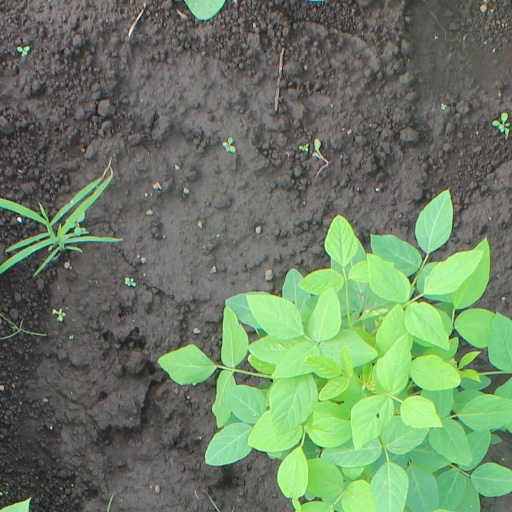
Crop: soybean